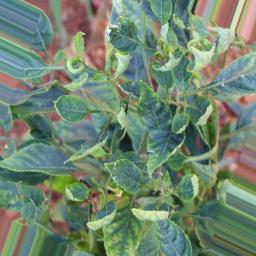
Label: mites_and_trips